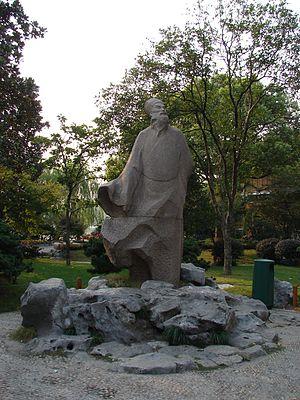
Su Shi, né le 8 janvier 1037 à Meishan, Sichuan, et mort le 24 août 1101 à Changzhou, aussi connu sous le nom de Su Dongpo, était un homme politique de la dynastie des Song du Nord. Reconnu très jeune comme un homme d'exception par son brillant succès au concours de doctorat, ce lettré vite promu à des postes de responsabilité subit toute sa vie les aléas de la vie politique, entre l'exercice du pouvoir, les responsabilités à l'égard du peuple et la mise à l'écart, la prison et le bannissement.